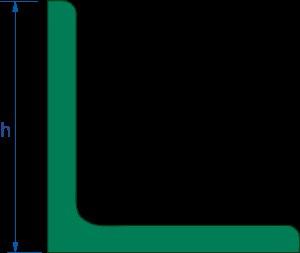
Une cornière désigne une moulure en bois, en carton ou un profilé en métal dont la section forme un L, quelle qu'en soit la destination. Toutefois en construction métallique, les cornières sont normalisées.